Economy of Kolkata

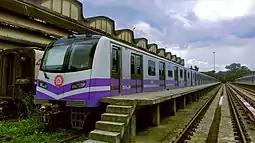
Kolkata Metro CRRC Dalian rake

A large network of roads are spread over in Kolkata which helps to reduce traffic congestion. Elevated roads are present in New Town and Rajarhat area of Kolkata. Kolkata is connected to other parts of India by the National Highways 2, 6, 34, and 117. The Belghoria Expressway connects NH 34 with NH 2 and 6 via the Nivedita Setu while the NH 117 is connected to NH 6 by the Kona Expressway via the Vidyasagar Setu.